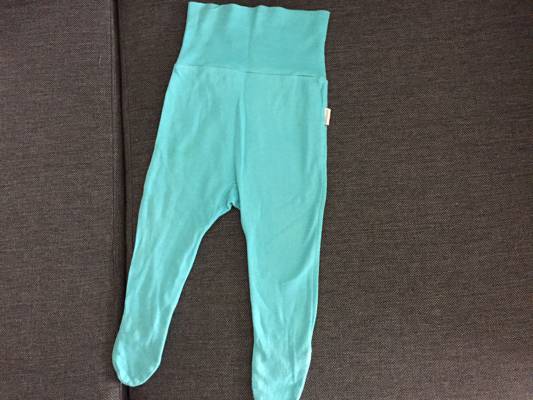
Waste category: clothes